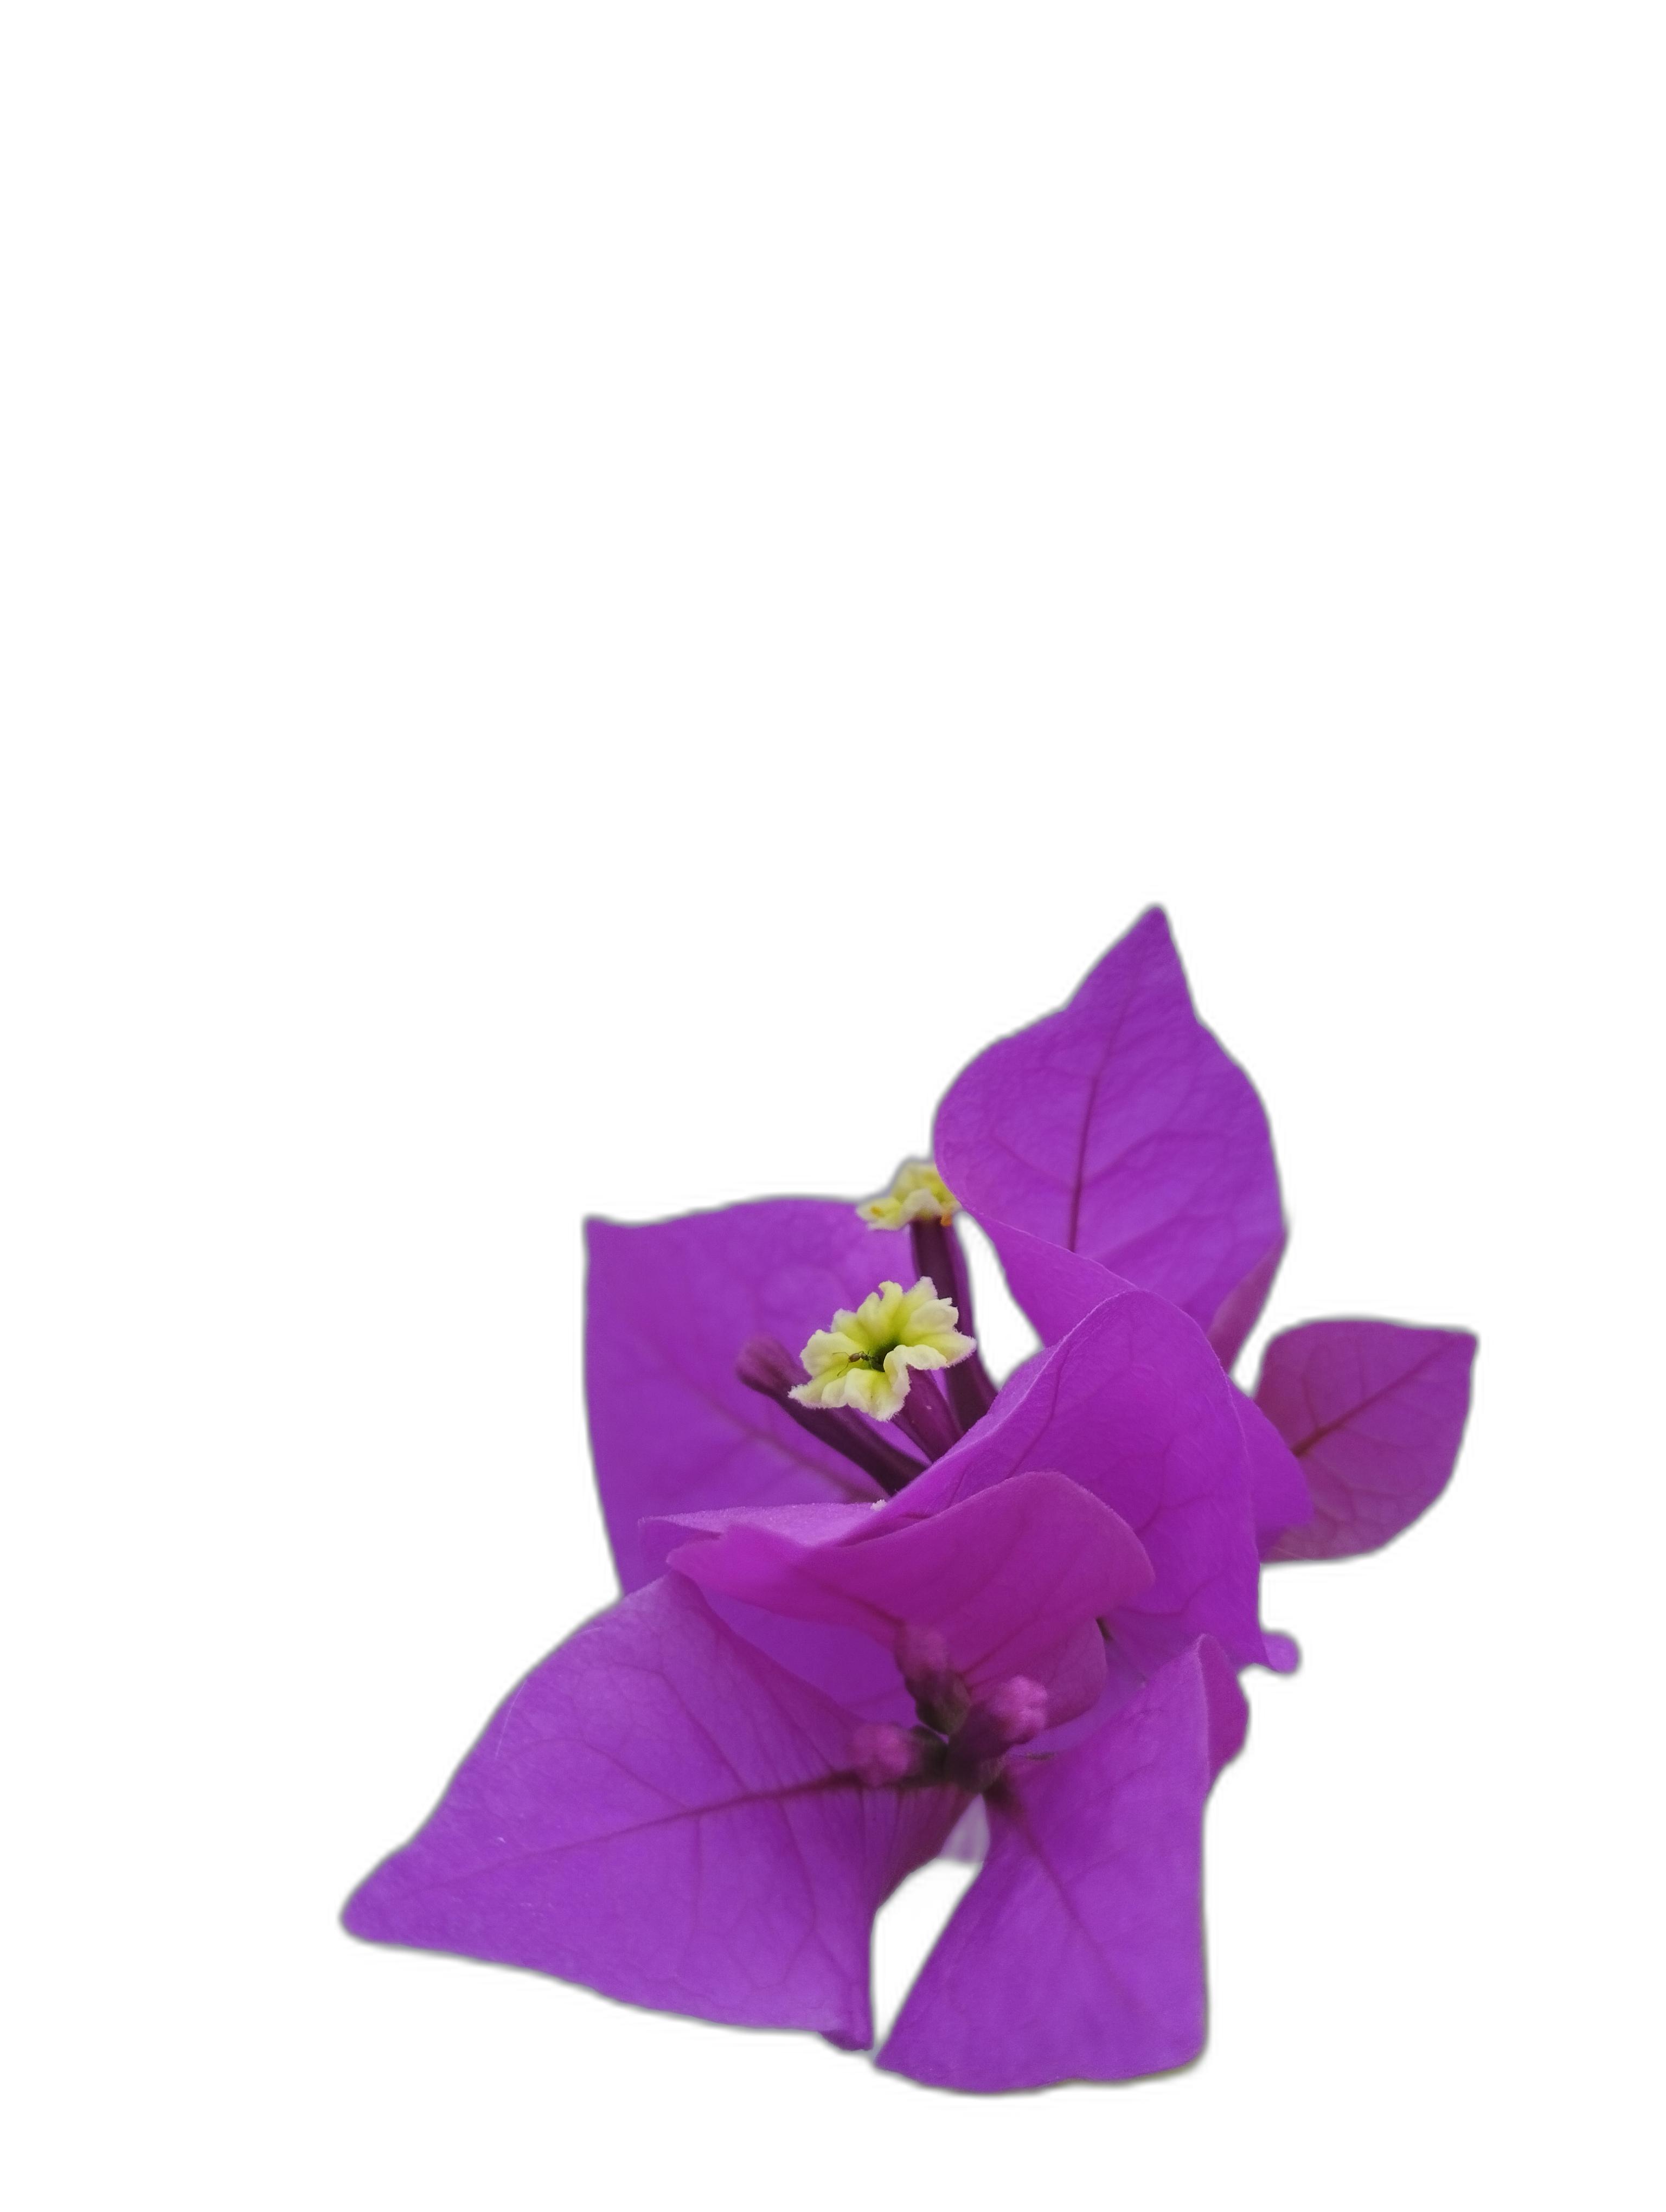
Label: Bougainvillea